Instituto Politécnico Nacional

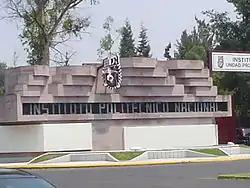
IPN entrance

The institute is organized around 98 academic units including 18 vocational high schools (operates as CECyT), 26 university colleges, 20 scientific and technical research centers, 17 continuing education centers, 4 units for educational support, 3 support units for education innovation, 8 support units for research, development and technological and enterprise foment, and 2 units affiliated to science, enterprise research and development.